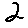
Label: 2